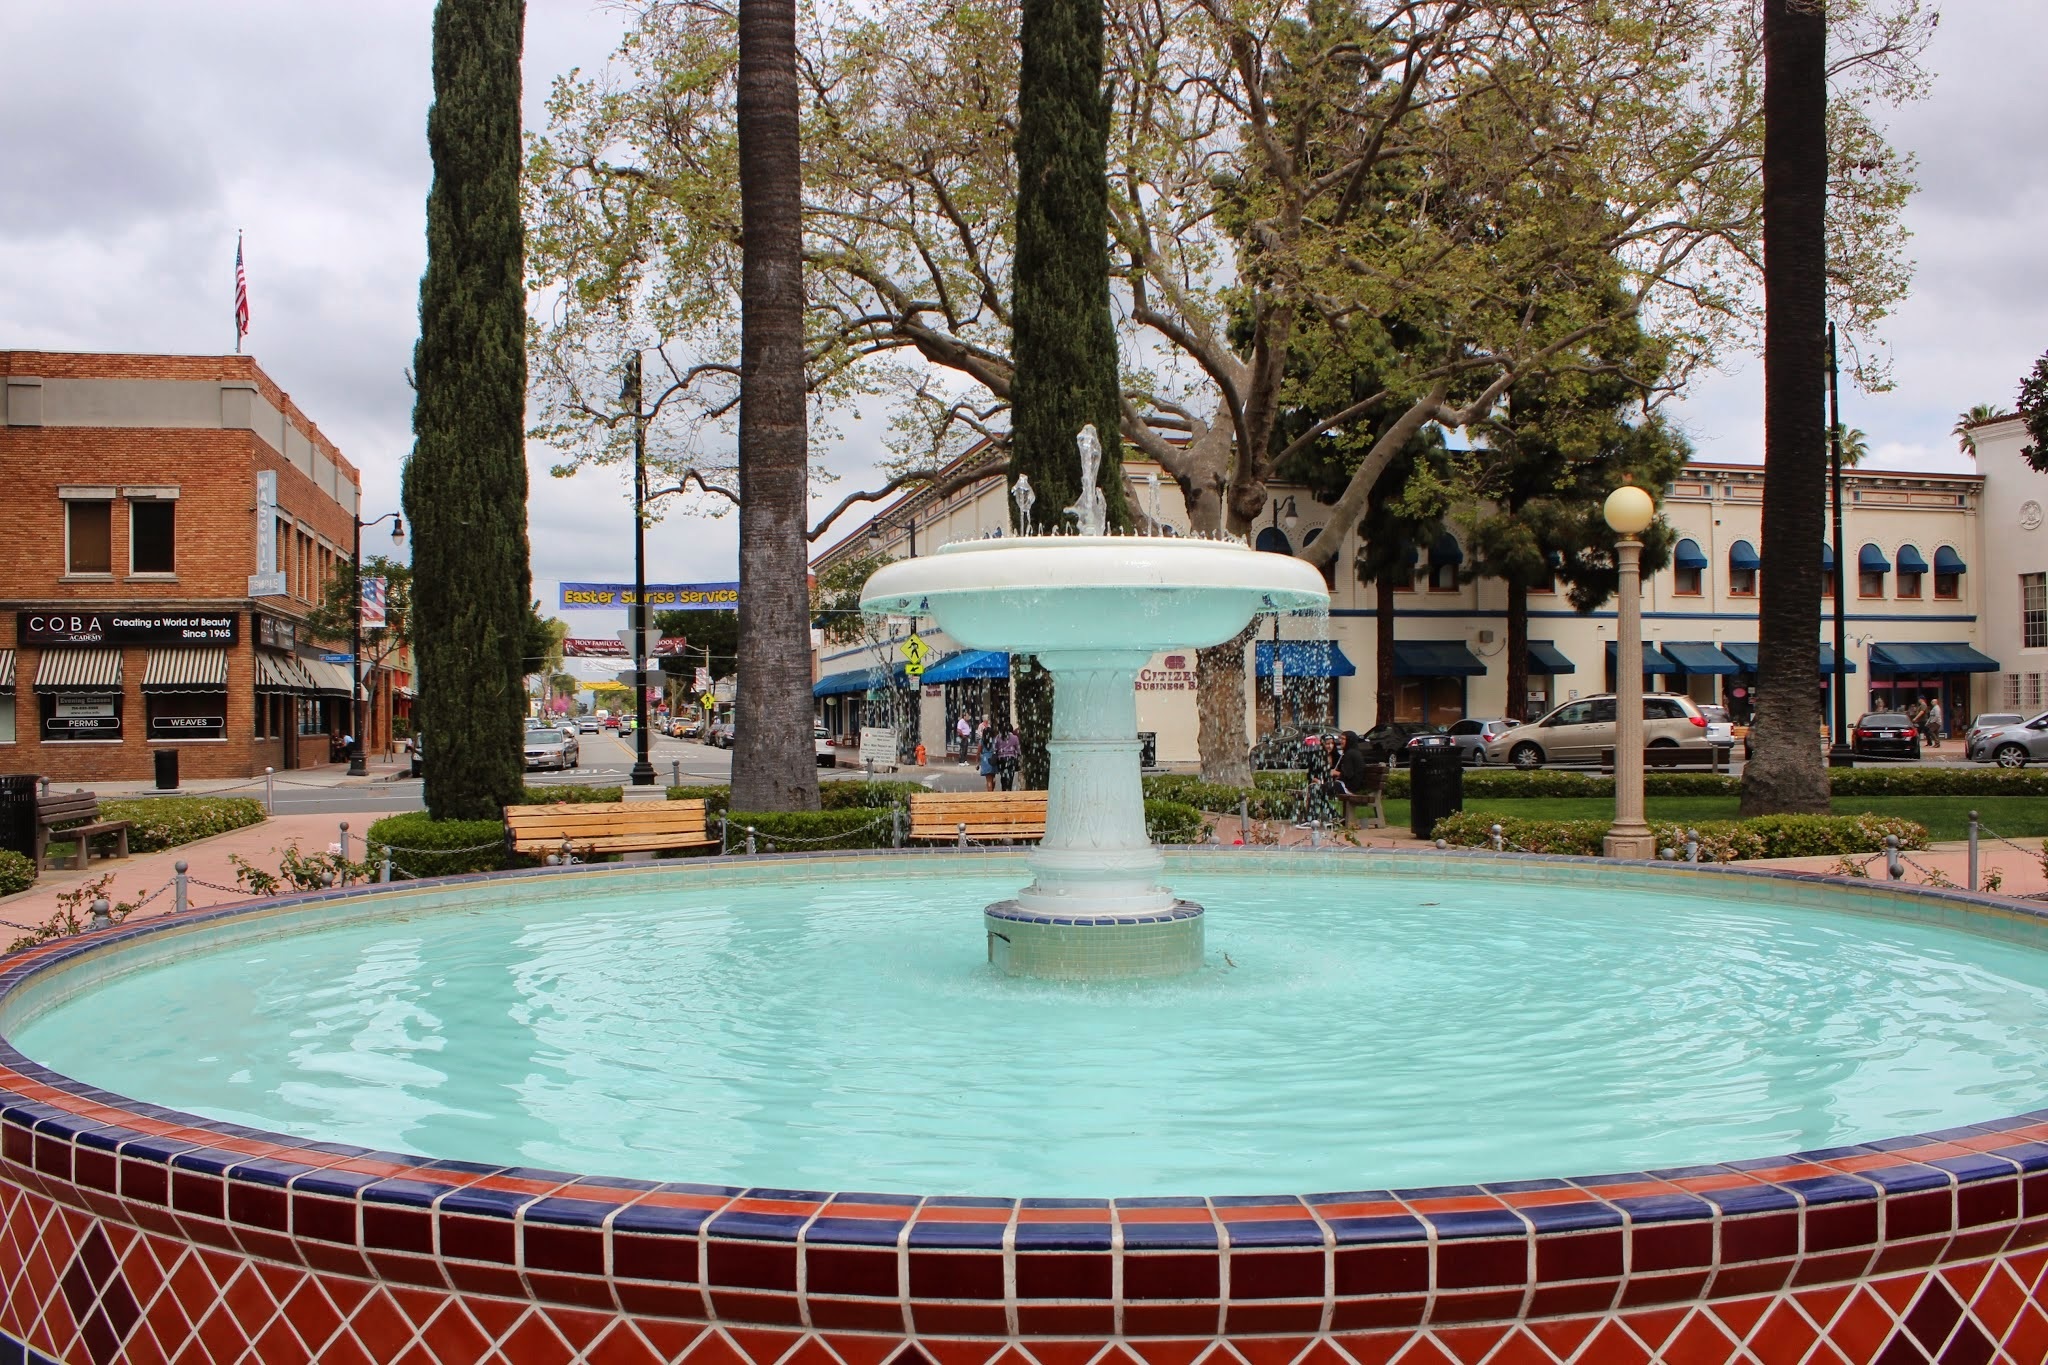
villa, mansion, downtown, orange, swimming pool, backyard, property, leisure, resort, fountain, estate, real estate